Filial piety

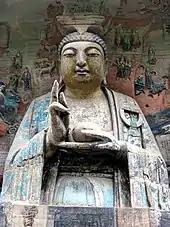
Buddha image gesturing, and surrounded by reliefs depicting stories

Filial piety has been an important aspect of Buddhist ethics since early Buddhism, and was essential in the apologetics and texts of Chinese Buddhism. In the Early Buddhist Texts such as the Nikāyas and Āgamas, filial piety is prescribed and practiced in three ways: to repay the gratitude toward one's parents; as a good karma or merit; and as a way to contribute to and sustain the social order. Buddhist scriptures portray the Buddha and his disciples practicing filial piety toward their parents, based on the qualities of gratitude and reciprocity.